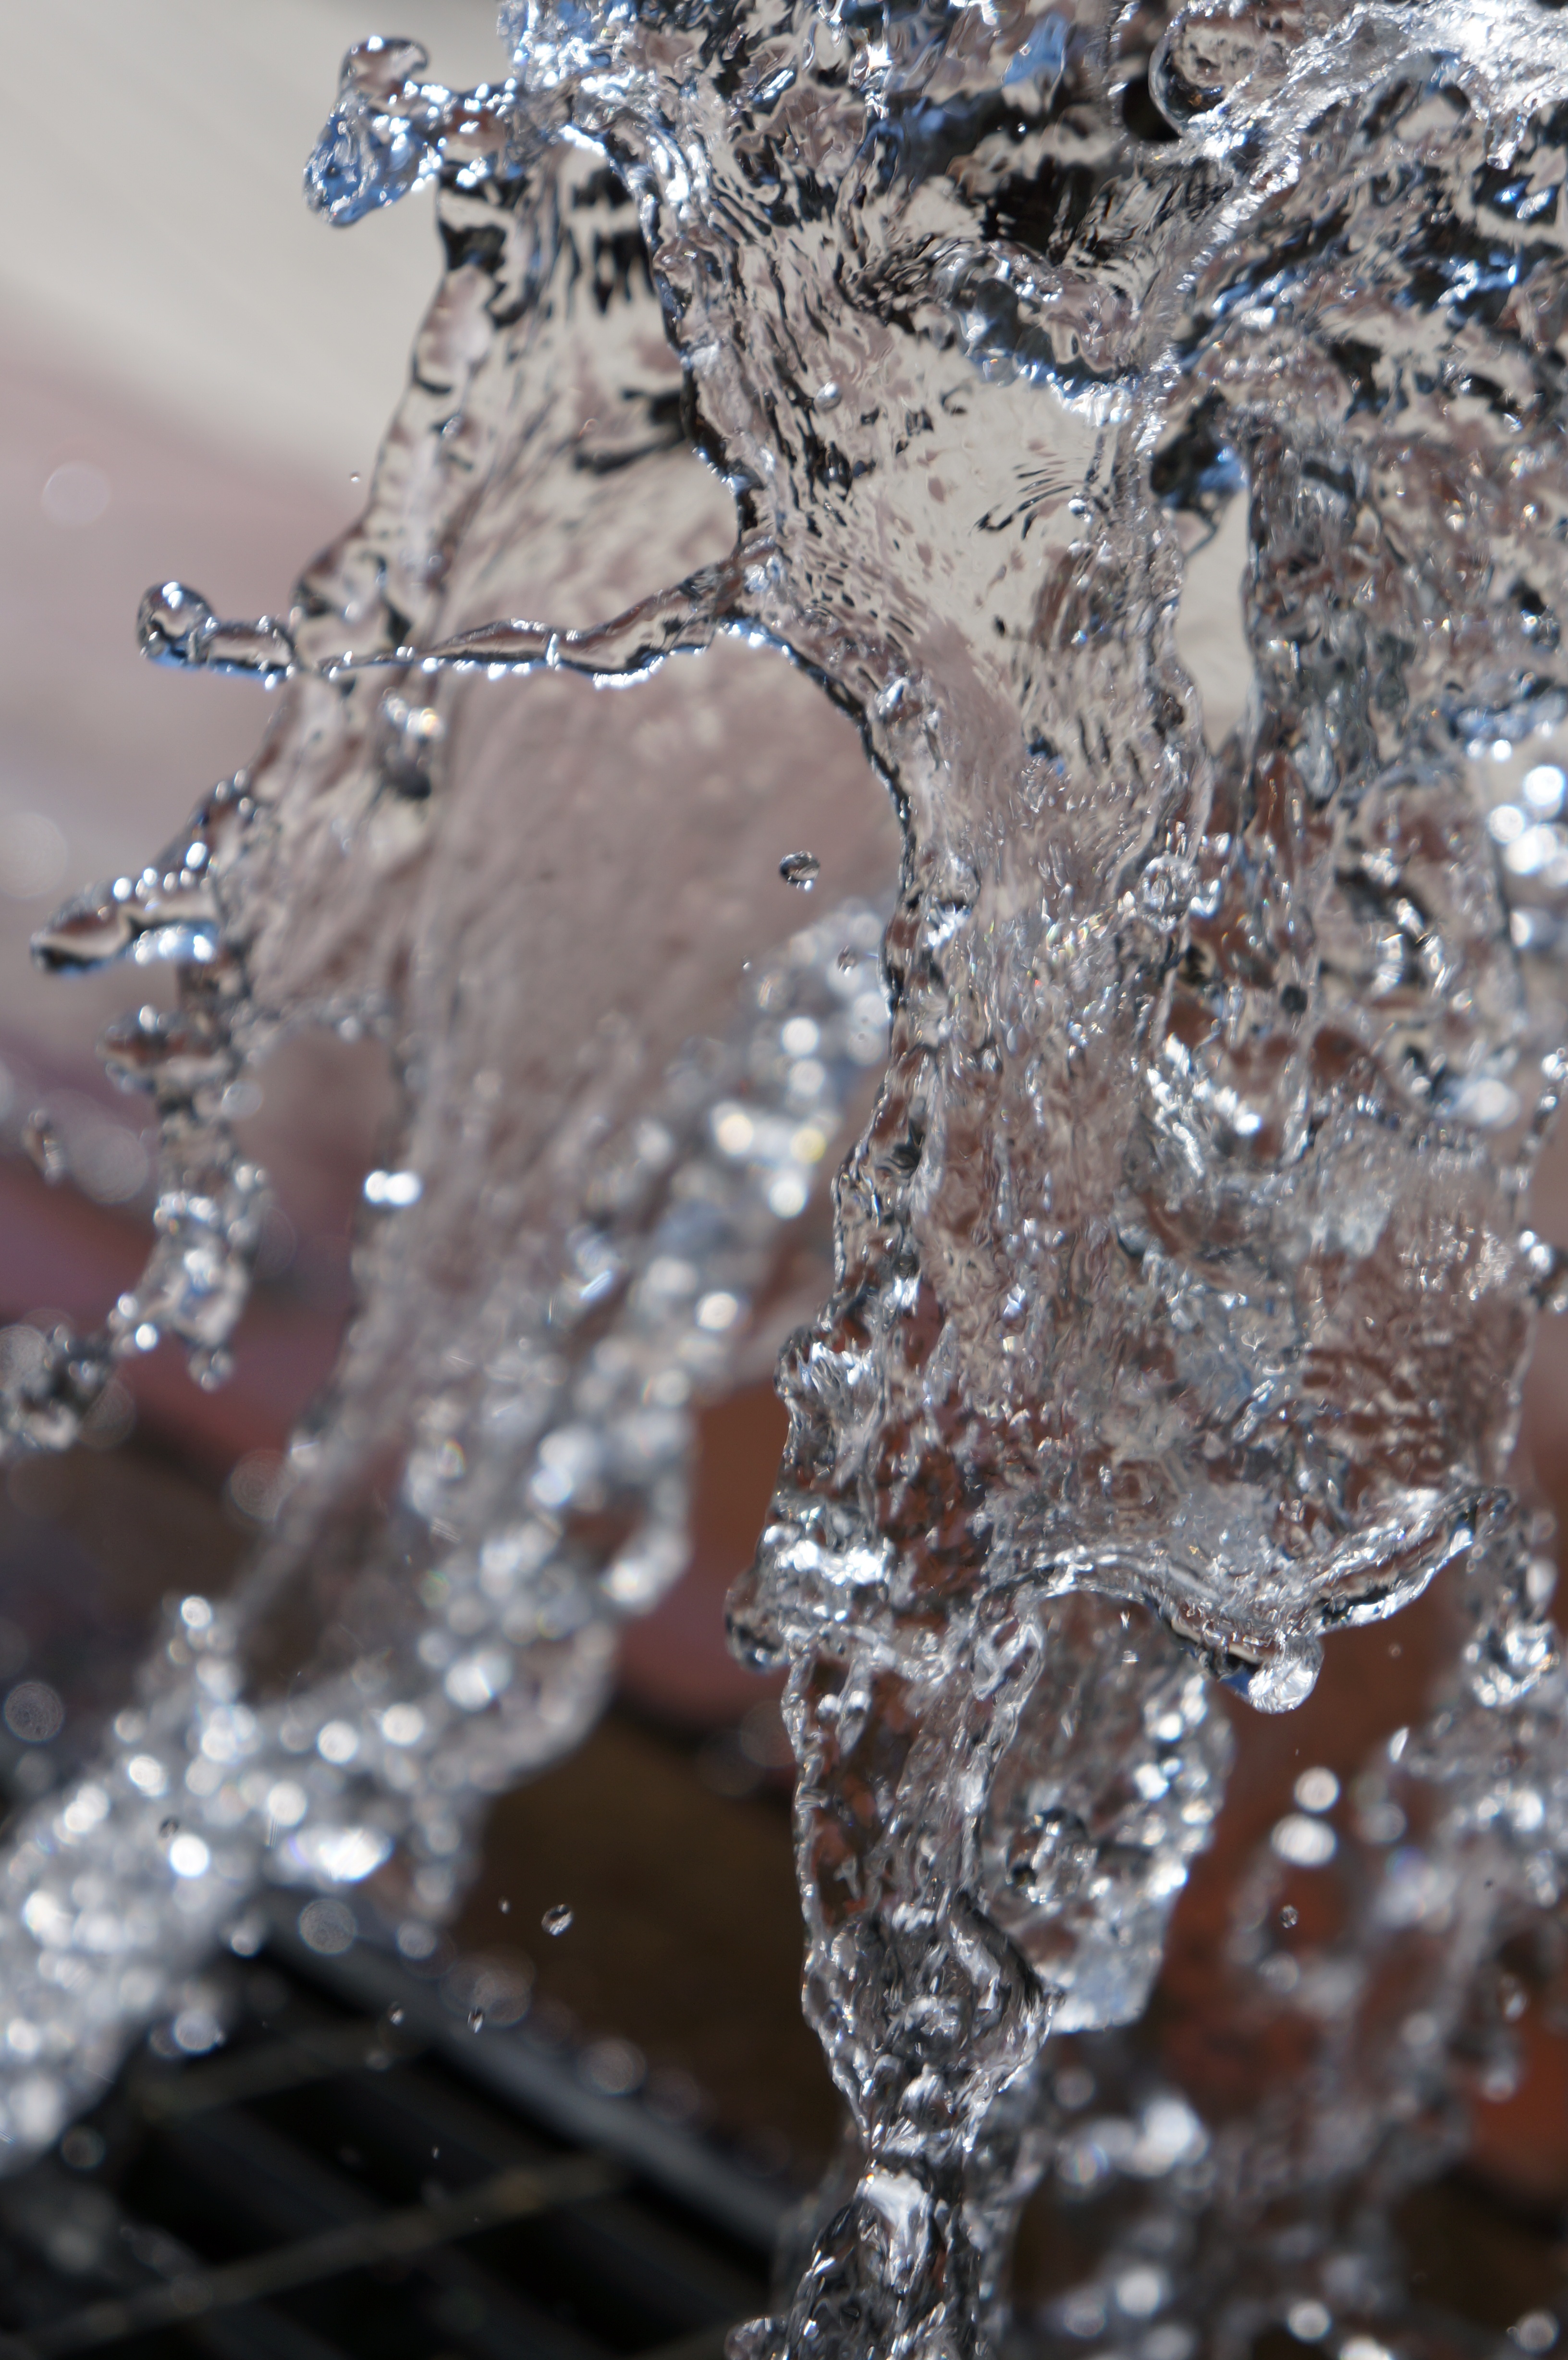
tree, water, nature, branch, snow, winter, leaf, flower, frost, ice, spring, splash, weather, garden, season, freezing, macro photography